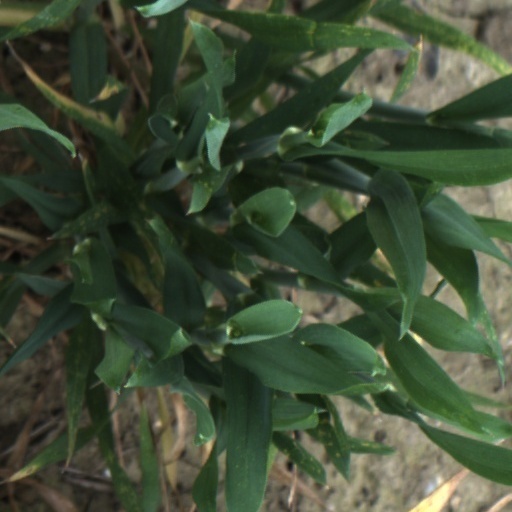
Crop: wheat